Sky position (RA, Dec in degrees): 335.905, 0.4237
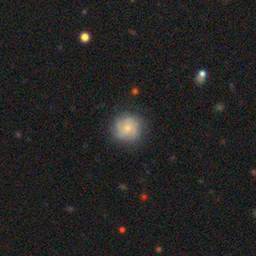
Galaxy morphology: Round Smooth Galaxies